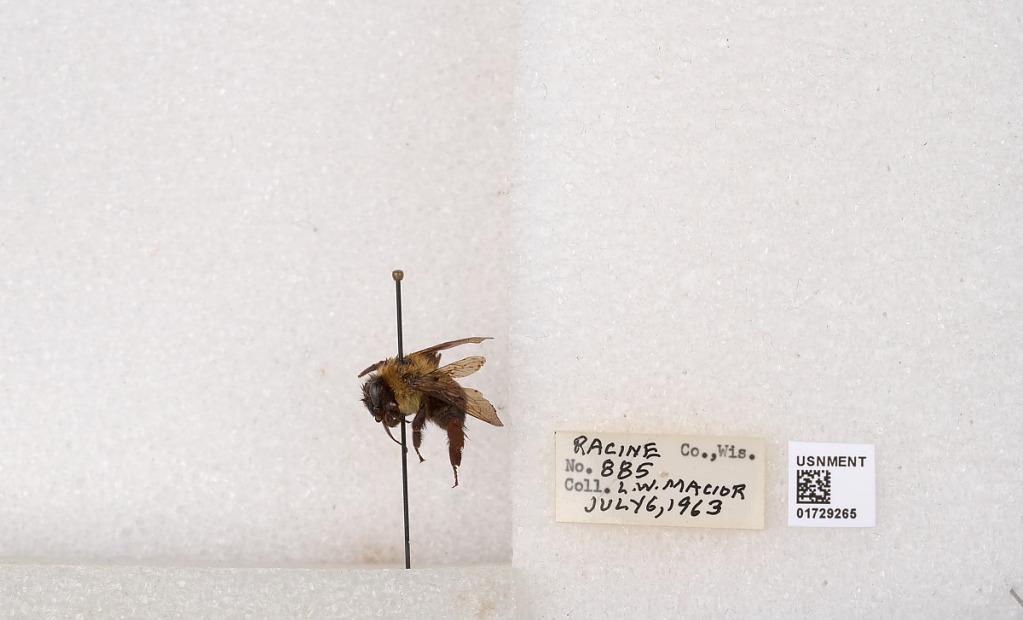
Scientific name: Bombus (Separatobombus) griseocollis (De Geer)
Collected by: L. Macior
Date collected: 1963-7-6
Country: United States
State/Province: Wisconsin
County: Racine
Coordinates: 42.7299, -87.8123